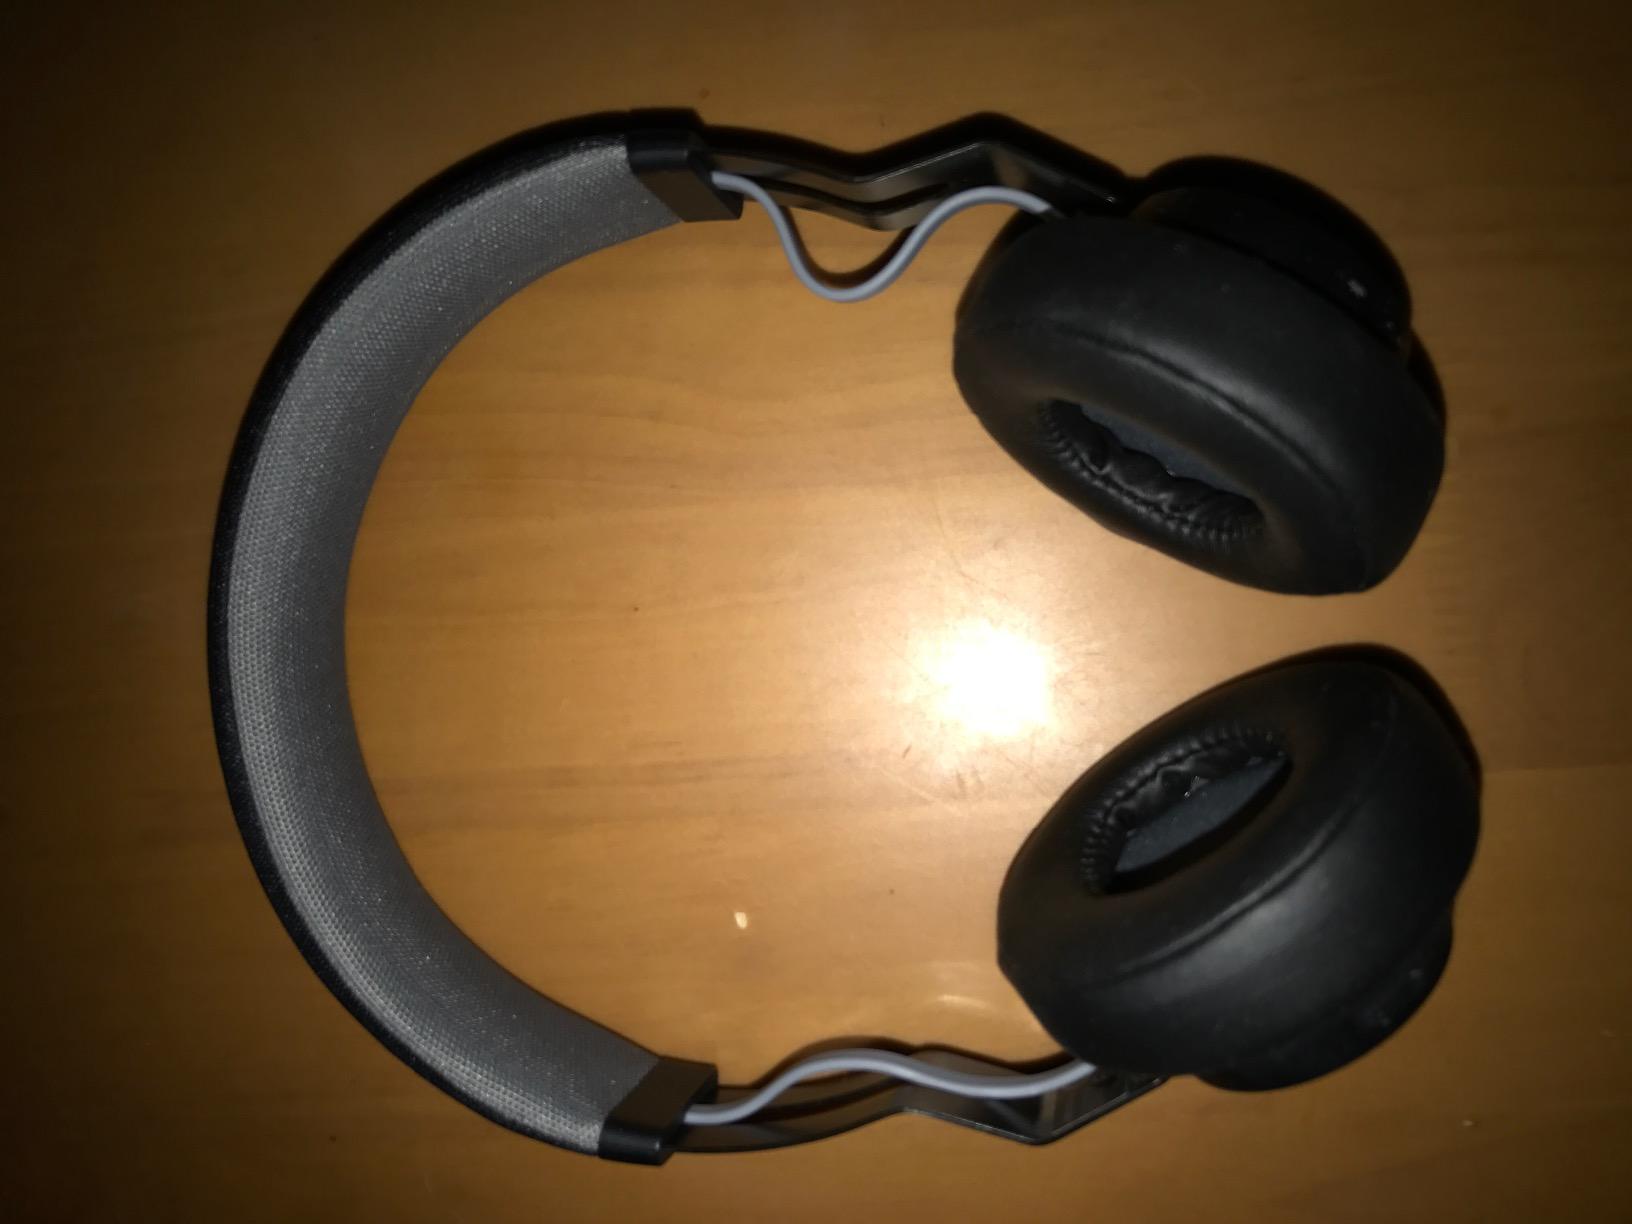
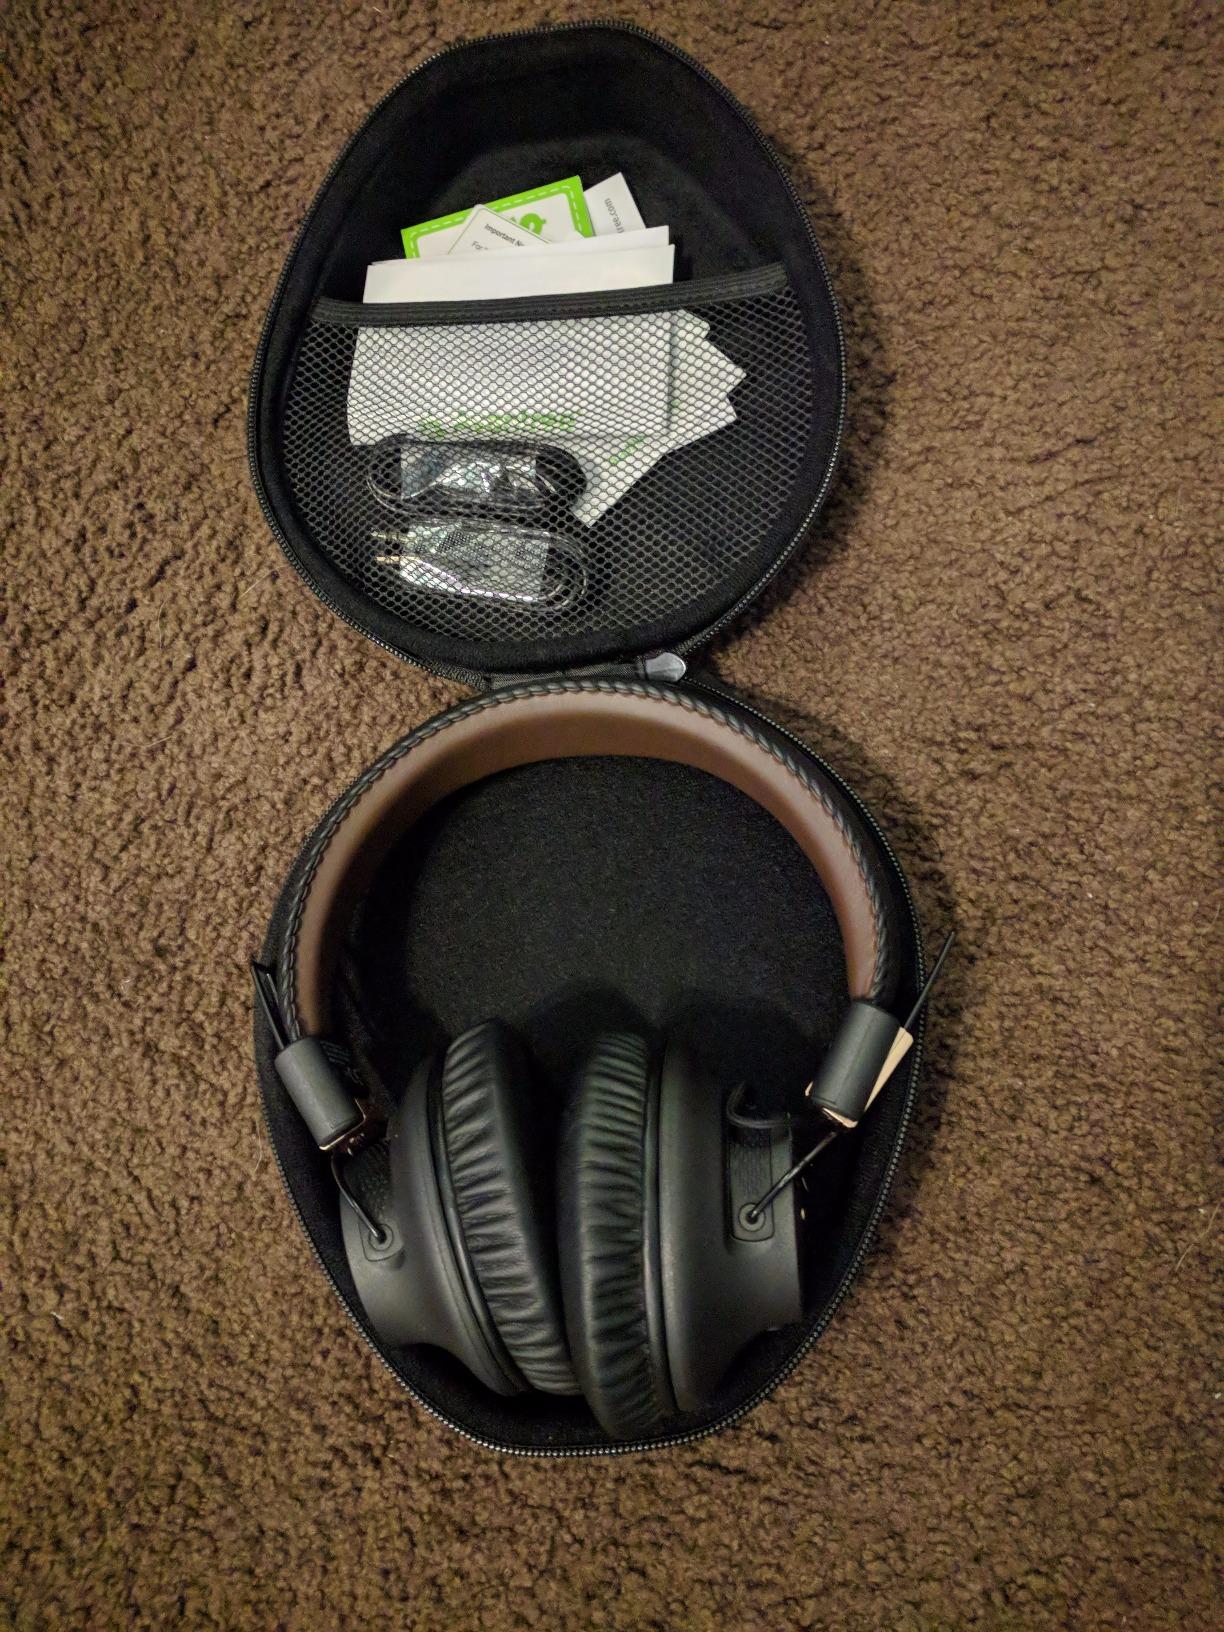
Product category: headphones
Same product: no